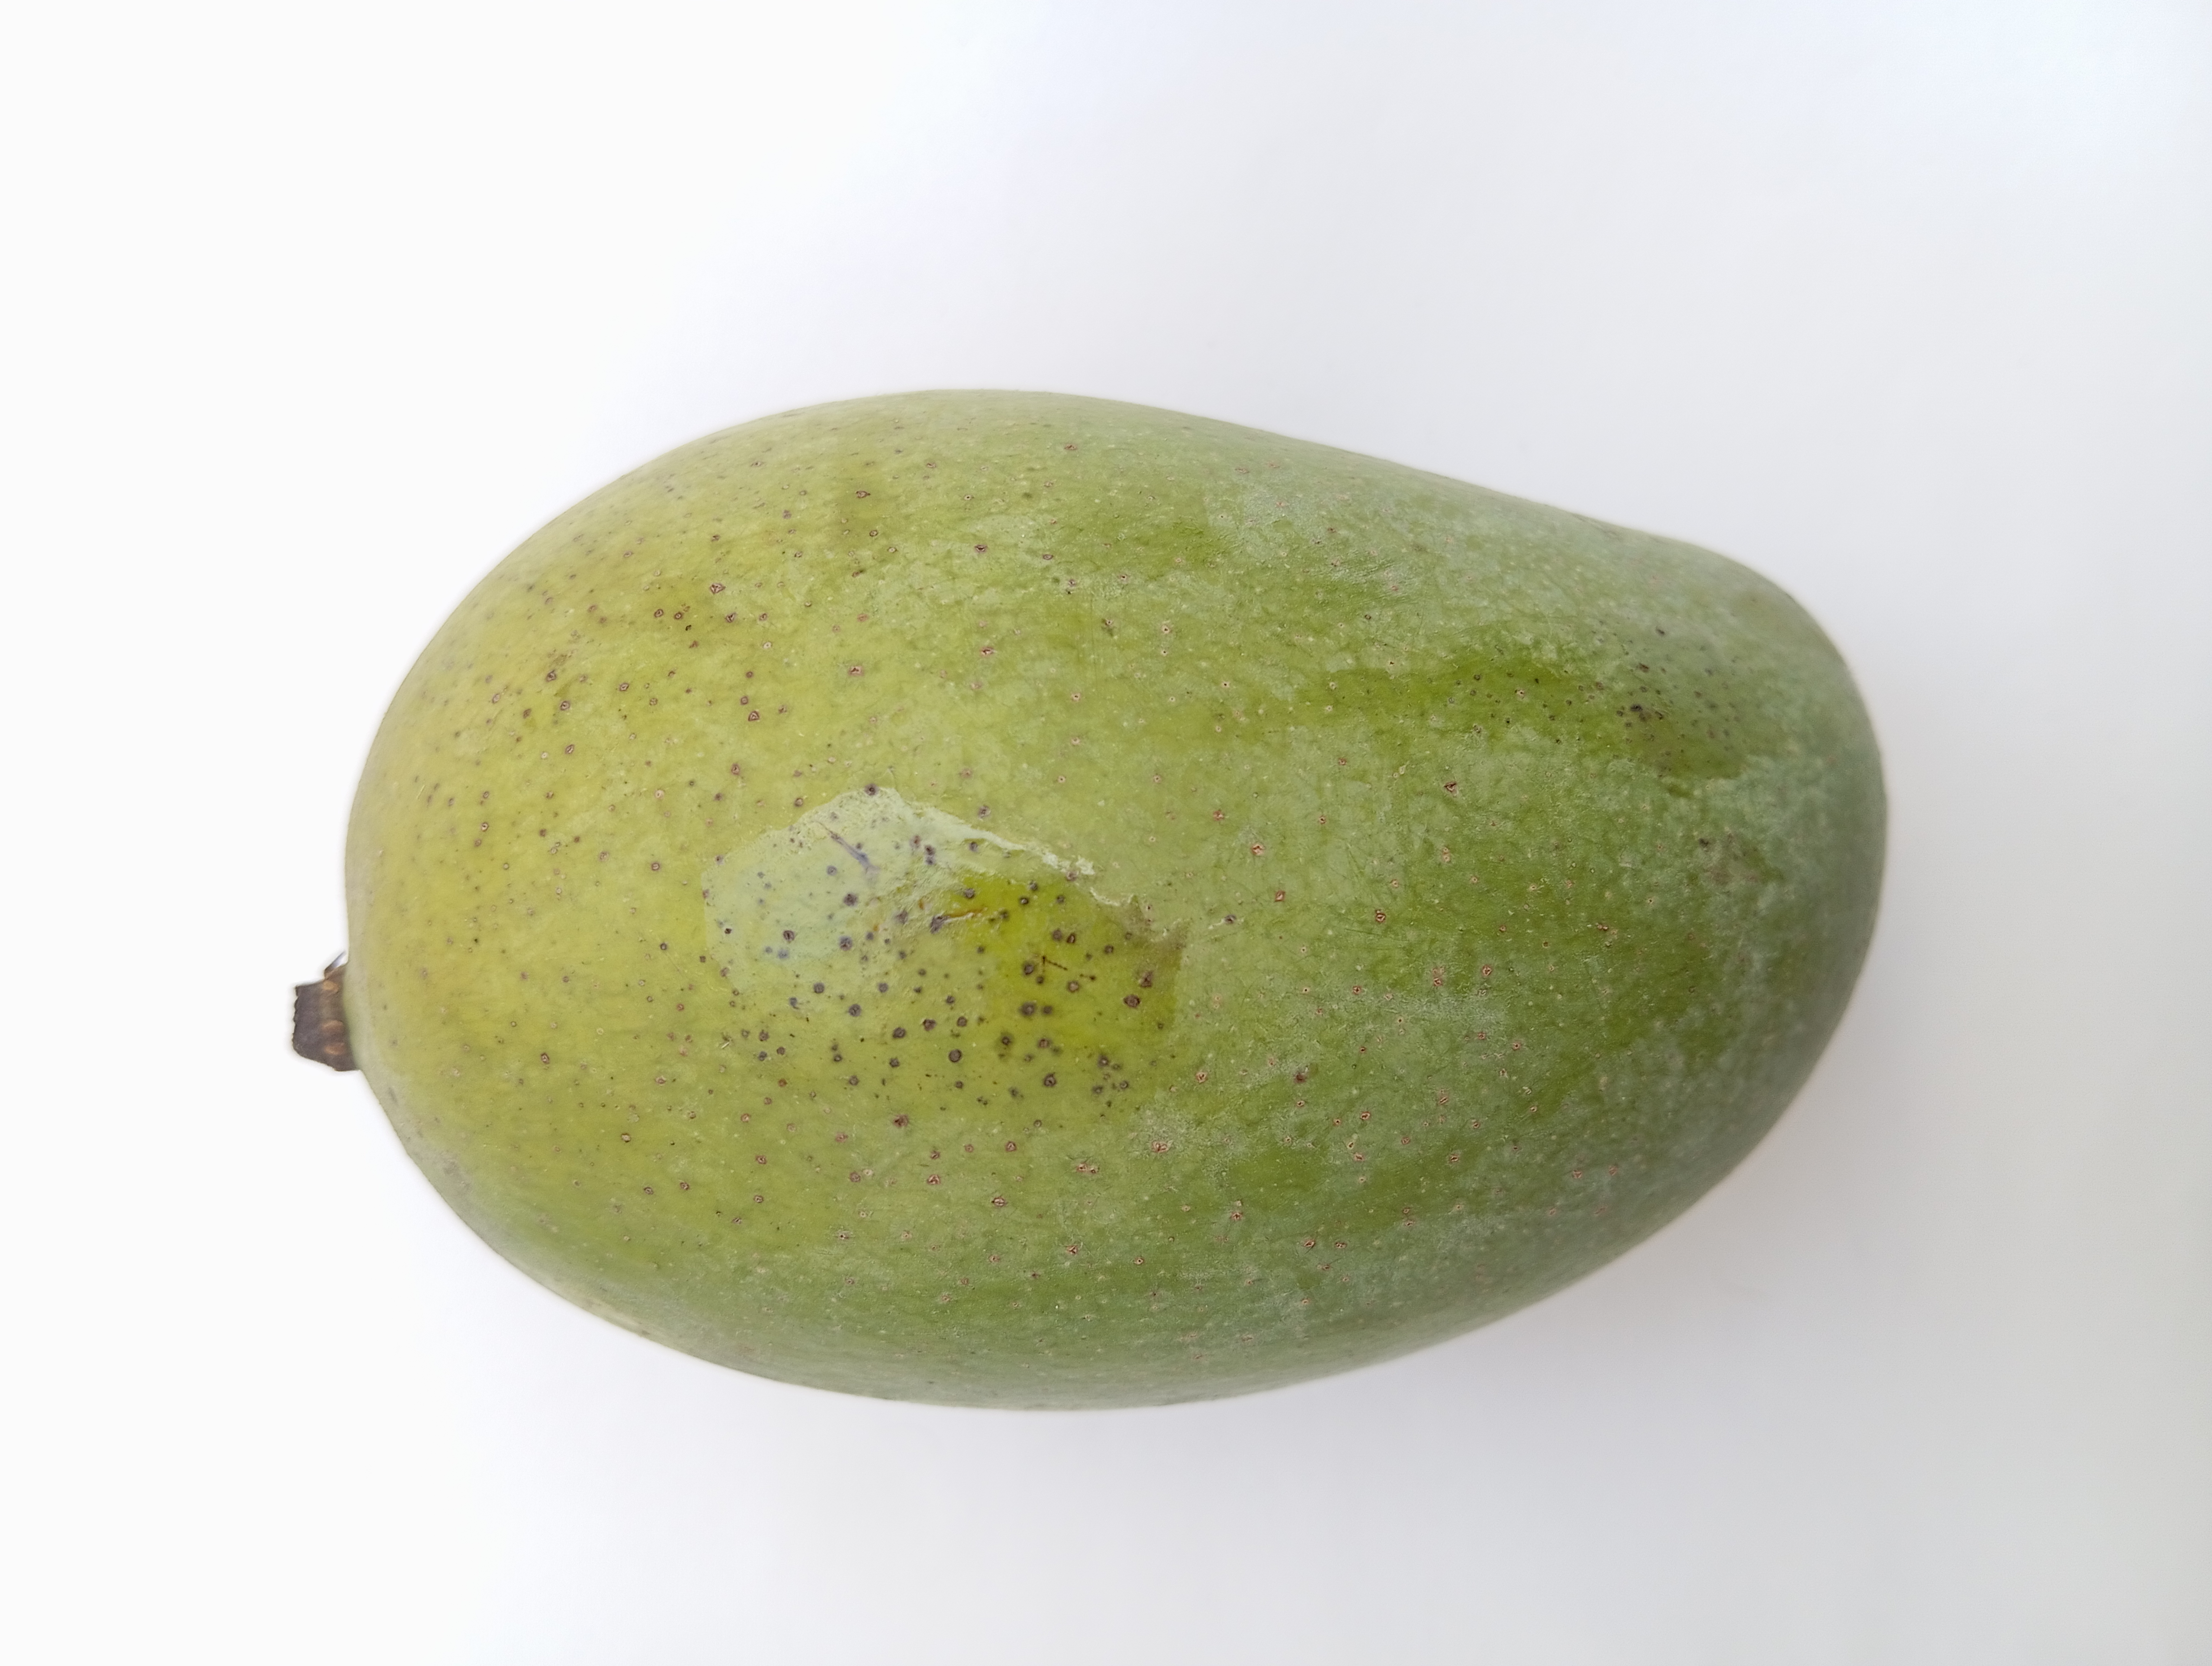
Mango variety: Amrapali